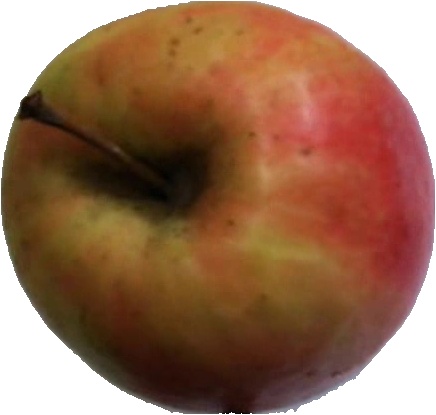
Label: apple_pink_lady_1